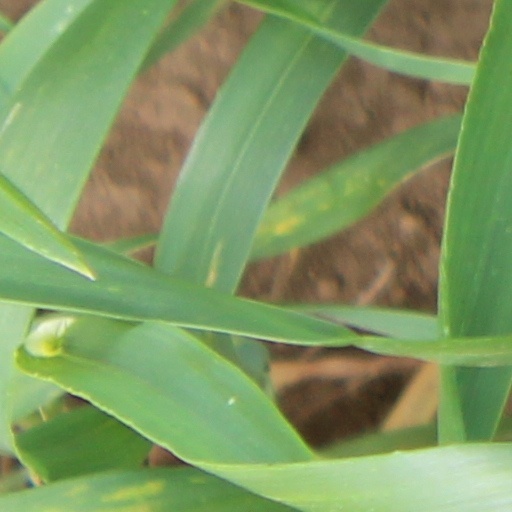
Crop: wheat